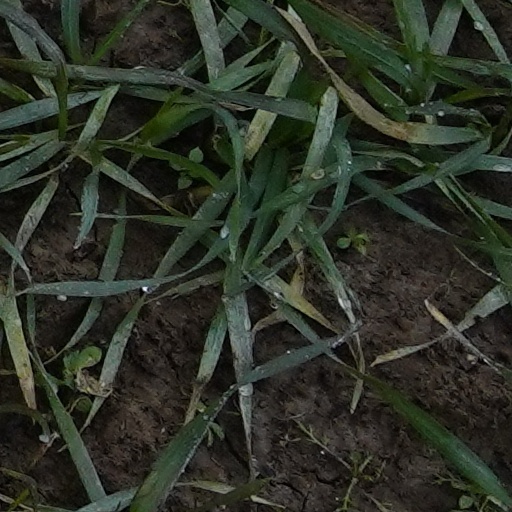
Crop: wheat